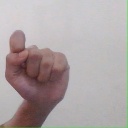
अक्षर: घ